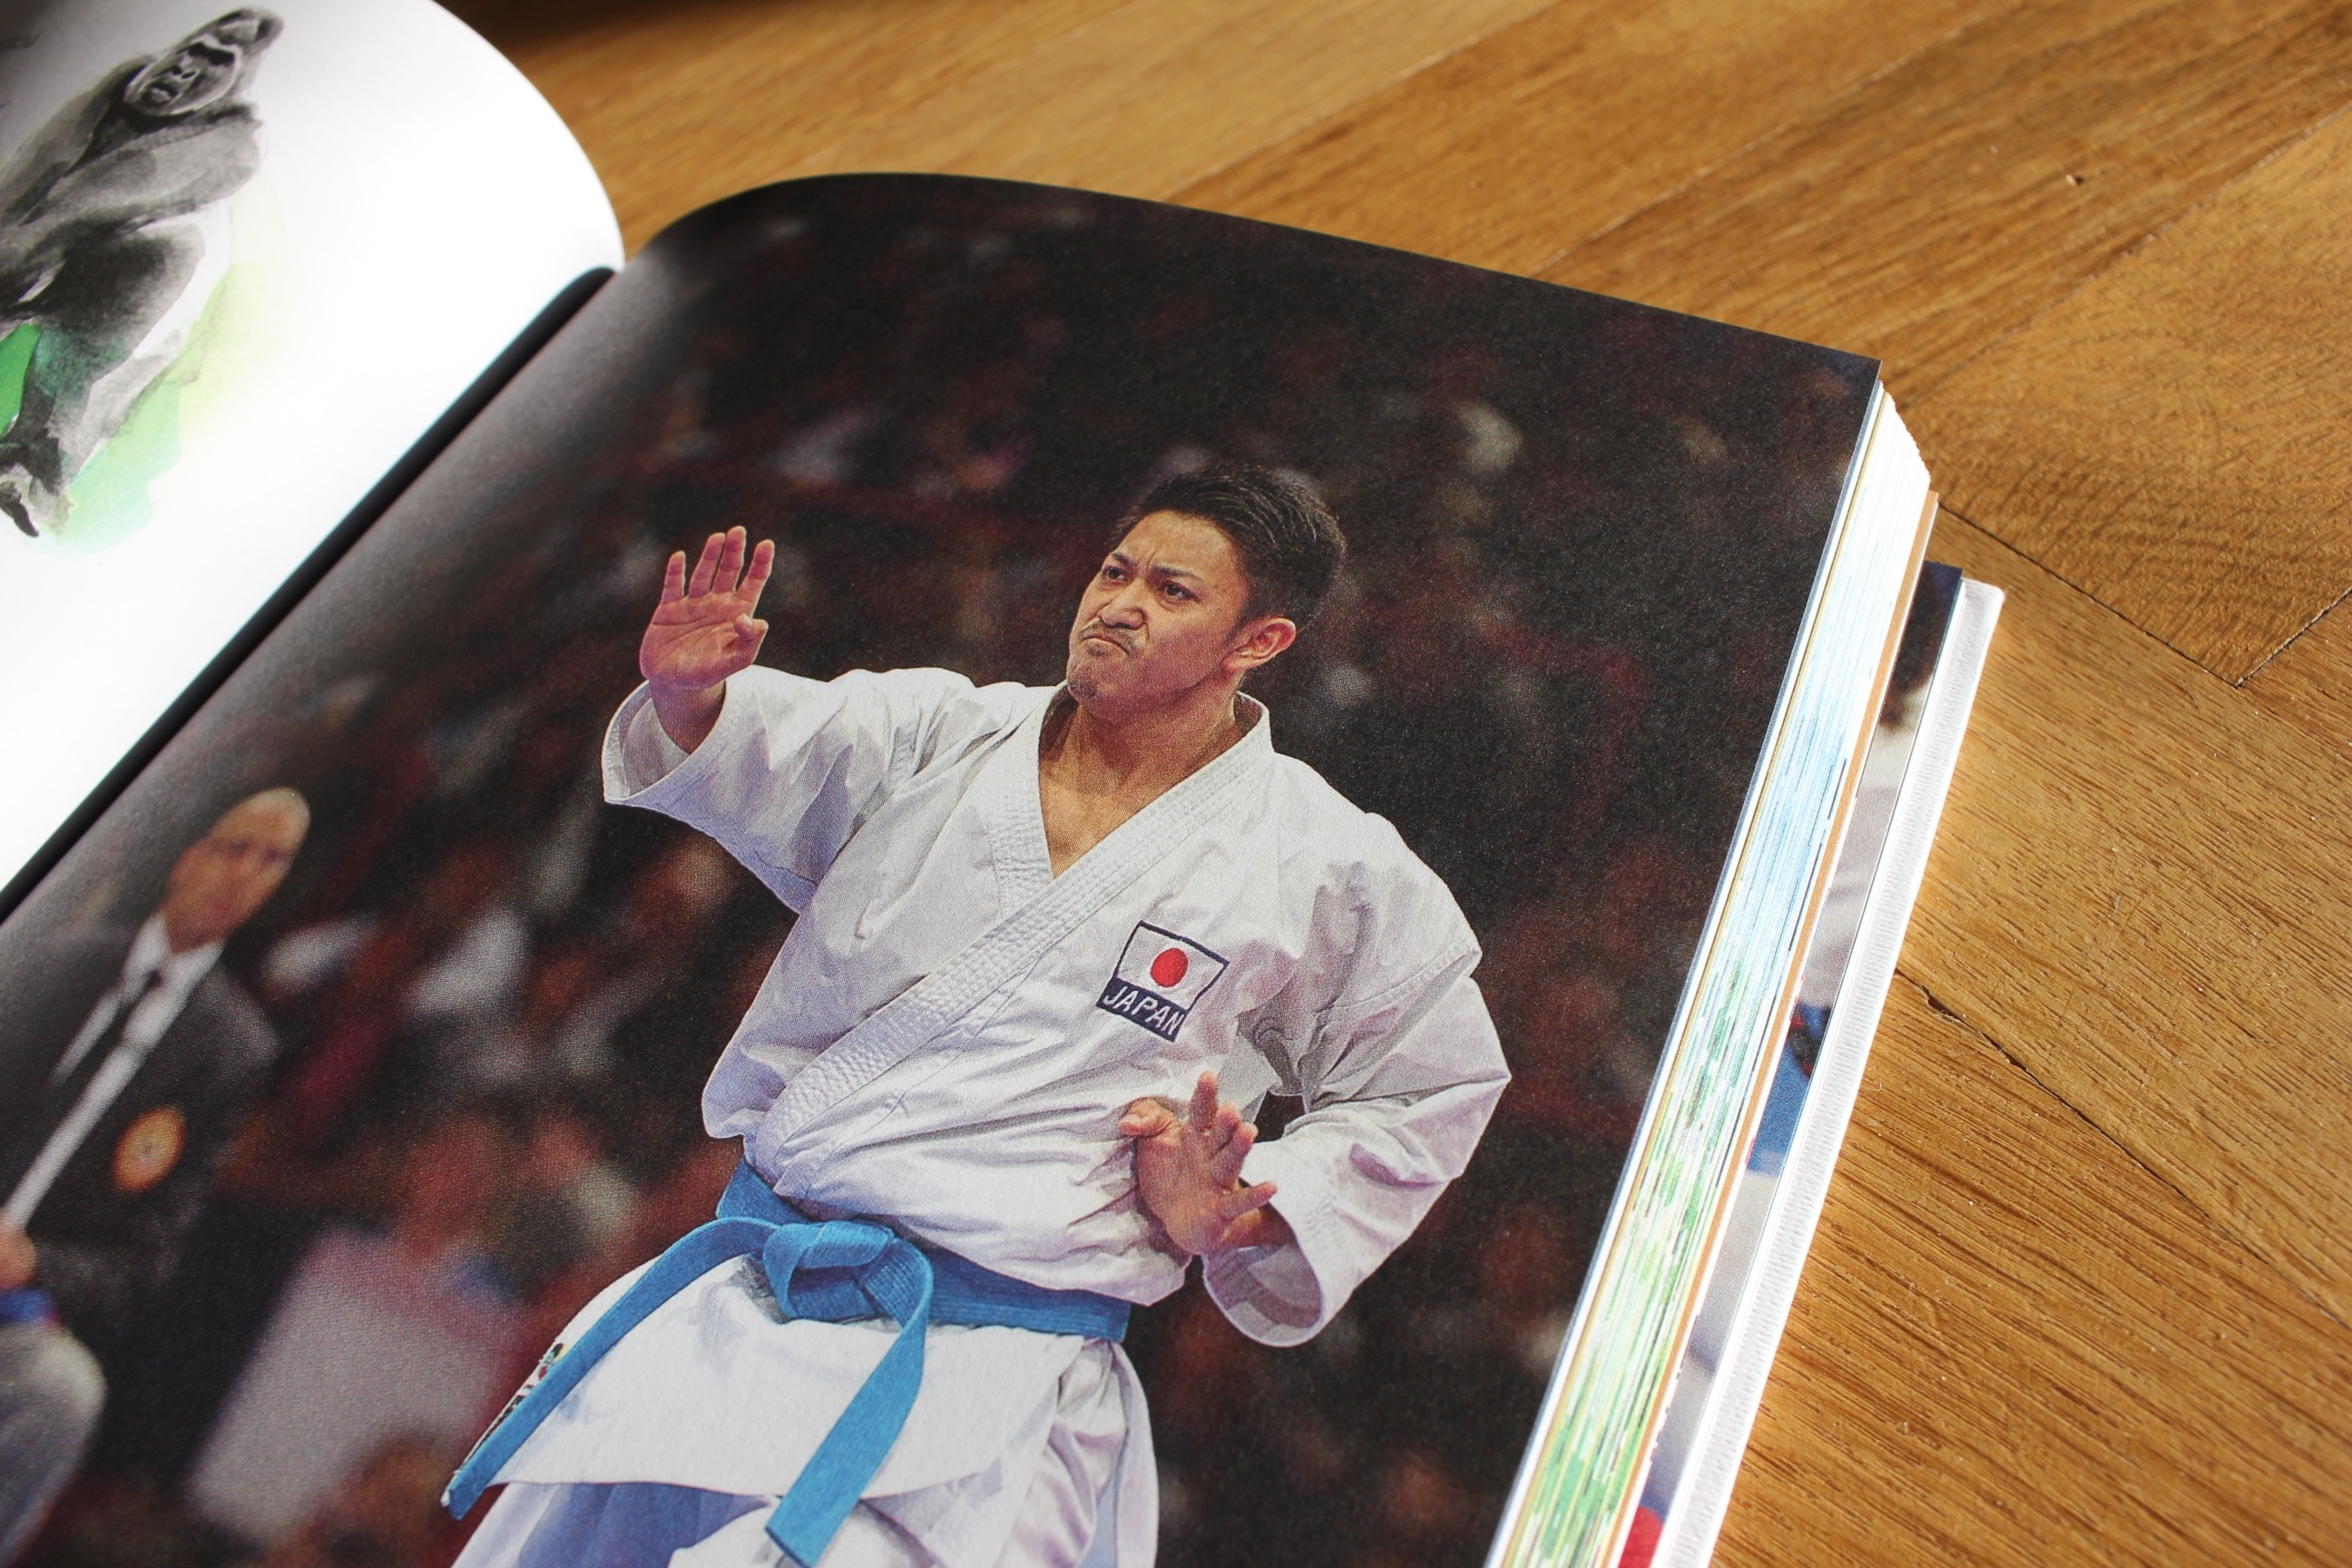
book, sport, sports, karate, publication, individual sports